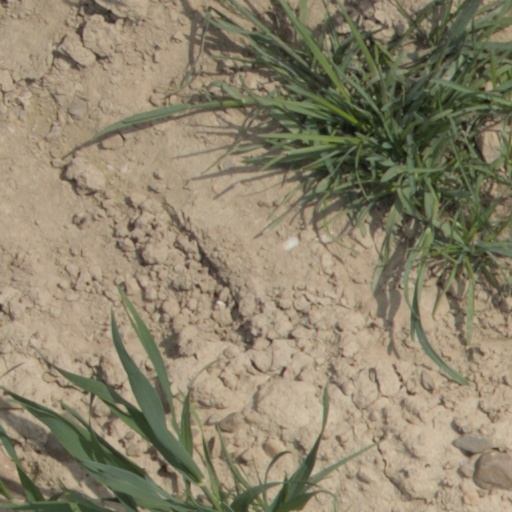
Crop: wheat